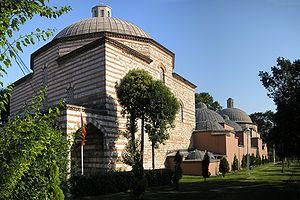
Les bains de Zeuxippe ou de Zeuxippos étaient des thermes romains qui furent construits, selon certains auteurs, à Constantinople entre les années 100 et 200 par l'empereur Septime Sévère au cœur de ce qui allait devenir le quartier impérial de l’Empire byzantin. Ils furent agrandis par l'empereur Constantin Iᵉʳ. Réputés pour les statues de personnages mythologiques ou historiques reliés à la légende troyenne et donc à la fondation de Rome, ils furent détruits par la sédition Nika en 532. Justinien Iᵉʳ ne put cependant reconstituer cette importante collection lorsqu’il fit reconstruire les bains. Au VIIIᵉ siècle, la fréquentation des bains n’étant plus dans les mœurs de l’époque, les bains de Zeuxippe furent convertis: une partie du complexe fut transformé en prison, l’autre partie semble avoir été utilisée comme usine pour la production de soie.